Antisemitism in Venezuela

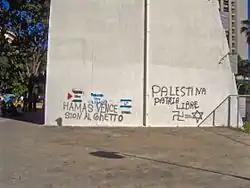
Antisemitic graffiti in Caracas in support of Hamas.

Following the onset of the 2009 Israel-Gaza conflict, the Venezuelan government expressed disagreement with Israel's actions. On 5 January, President Chávez accused the United States of poisoning Palestinian president Yasser Arafat in order to destabilize the Middle East. He also described the offensive by Israel as a Palestinian "holocaust". Days later, the Venezuelan foreign ministry called Israel's actions "state terrorism" and announced the expulsion of the Israeli ambassador and some of the embassy staff. Following the order of expulsion of the Israeli ambassador, incidents targeting various Jewish institutions occurred in Venezuela. Protests occurred in Caracas with demonstrators throwing shoes at the Israeli Embassy while some sprayed graffiti on the facility. At the Tiféret Israel Synagogue, individuals spray painted "Property of Islam" on its walls. Later that month, the synagogue was targeted again.